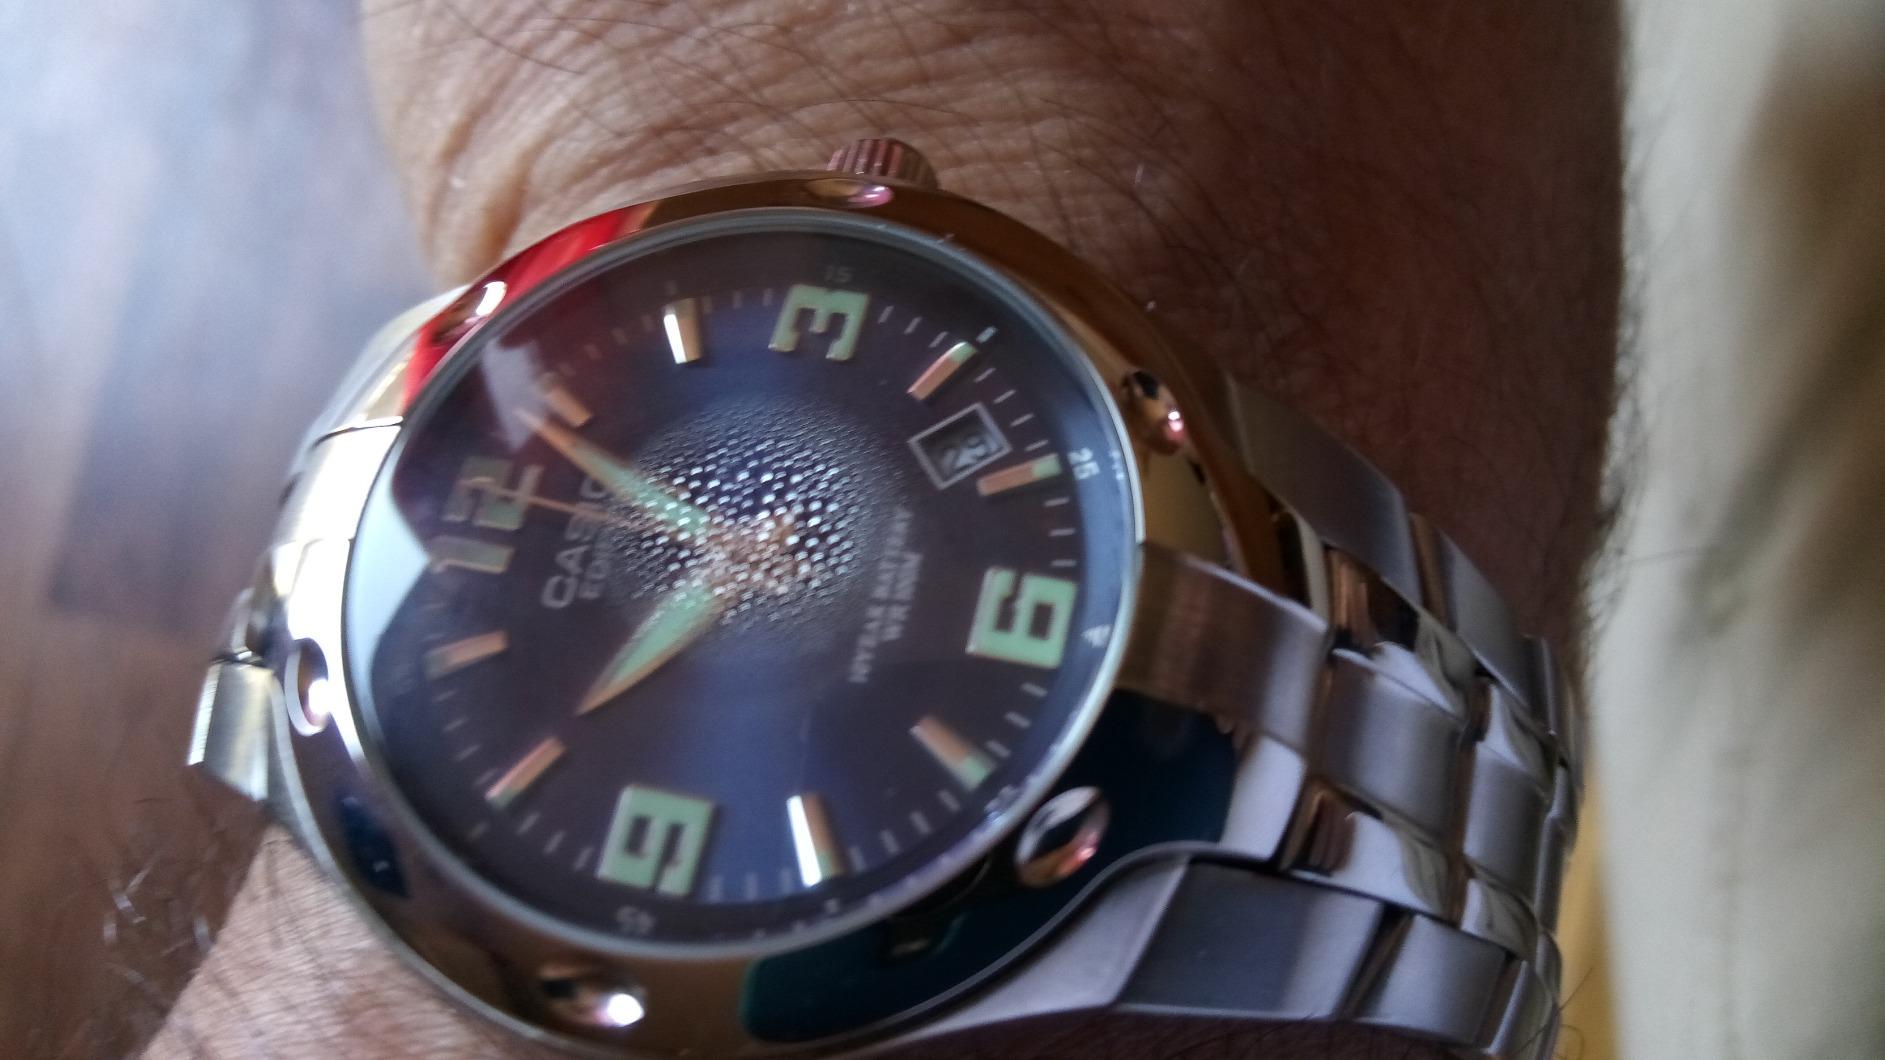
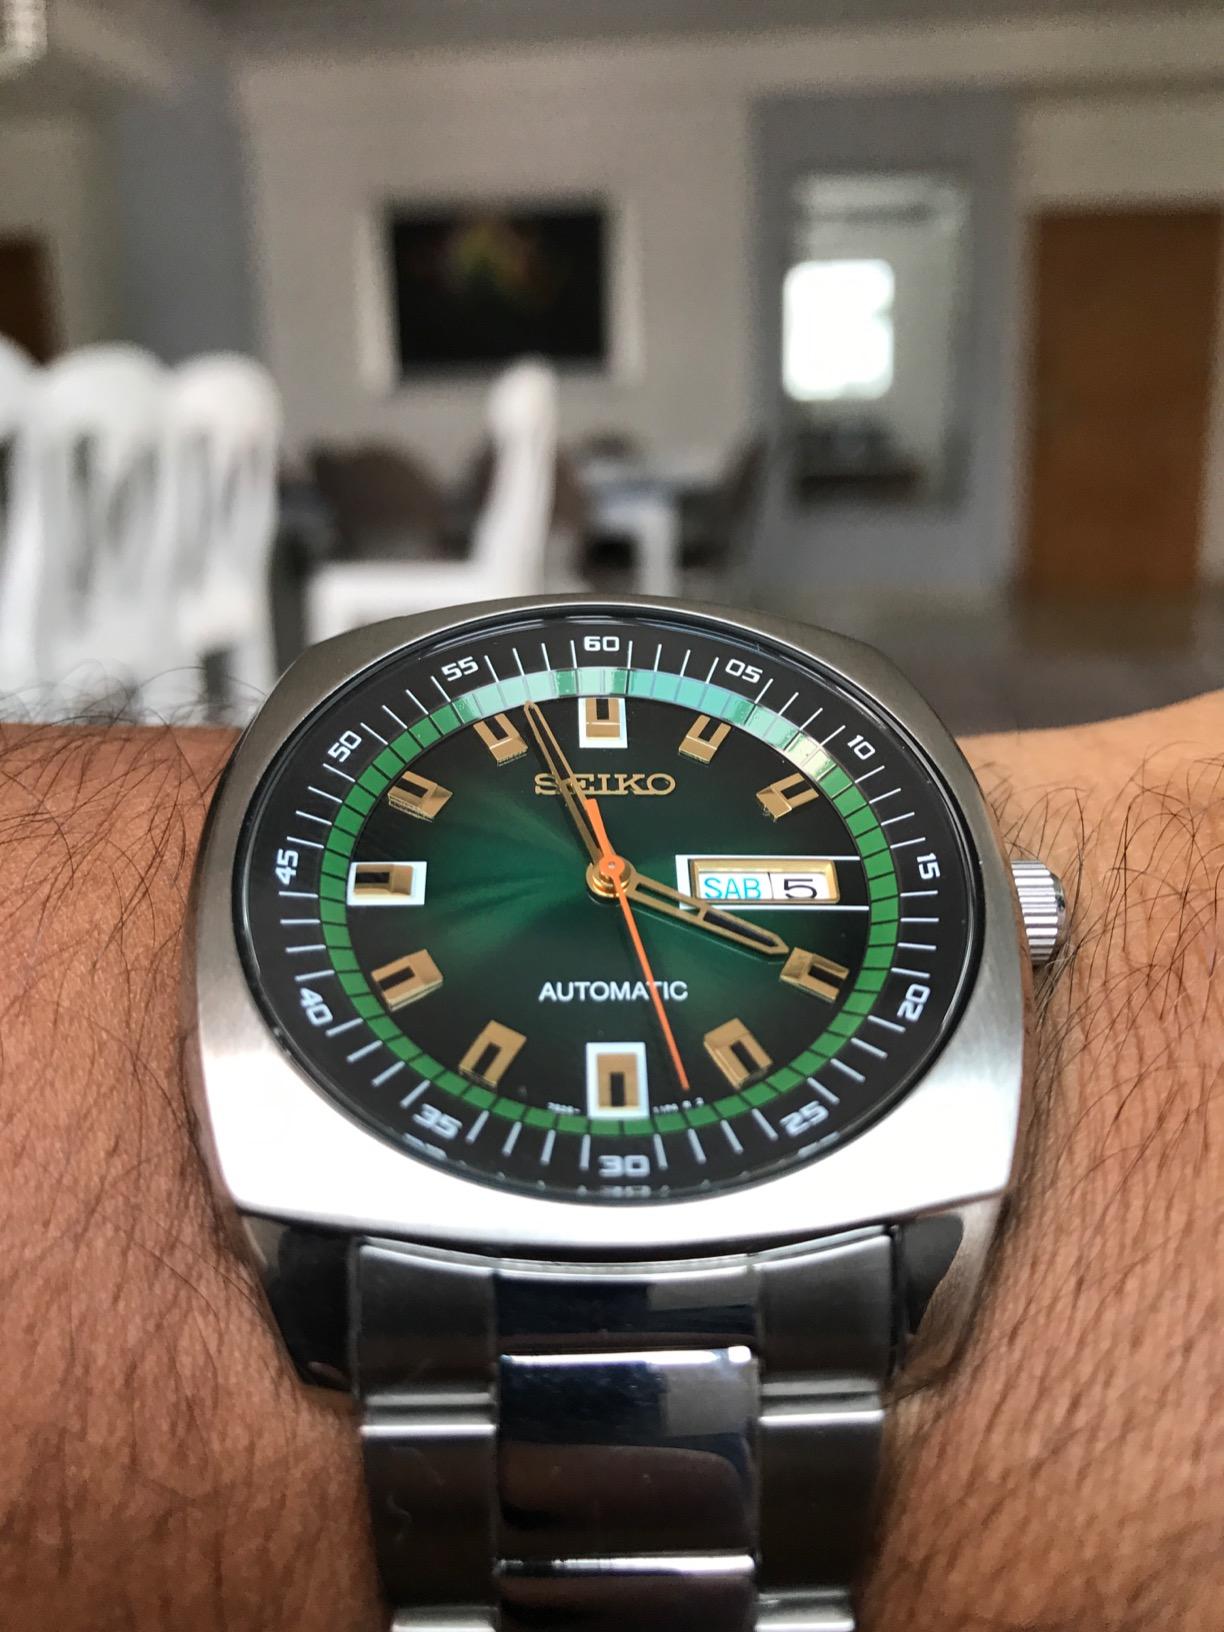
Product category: accessories_watch
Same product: no